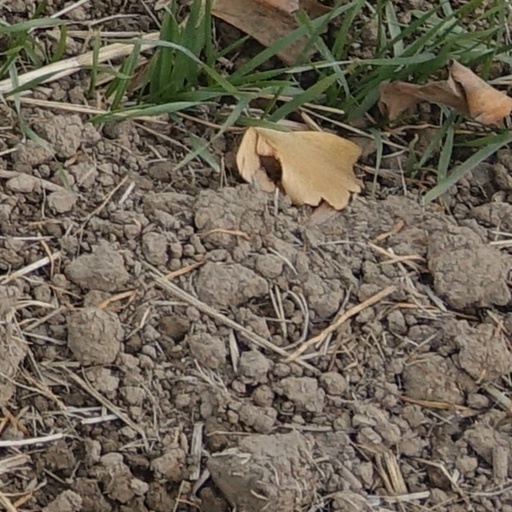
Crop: wheat